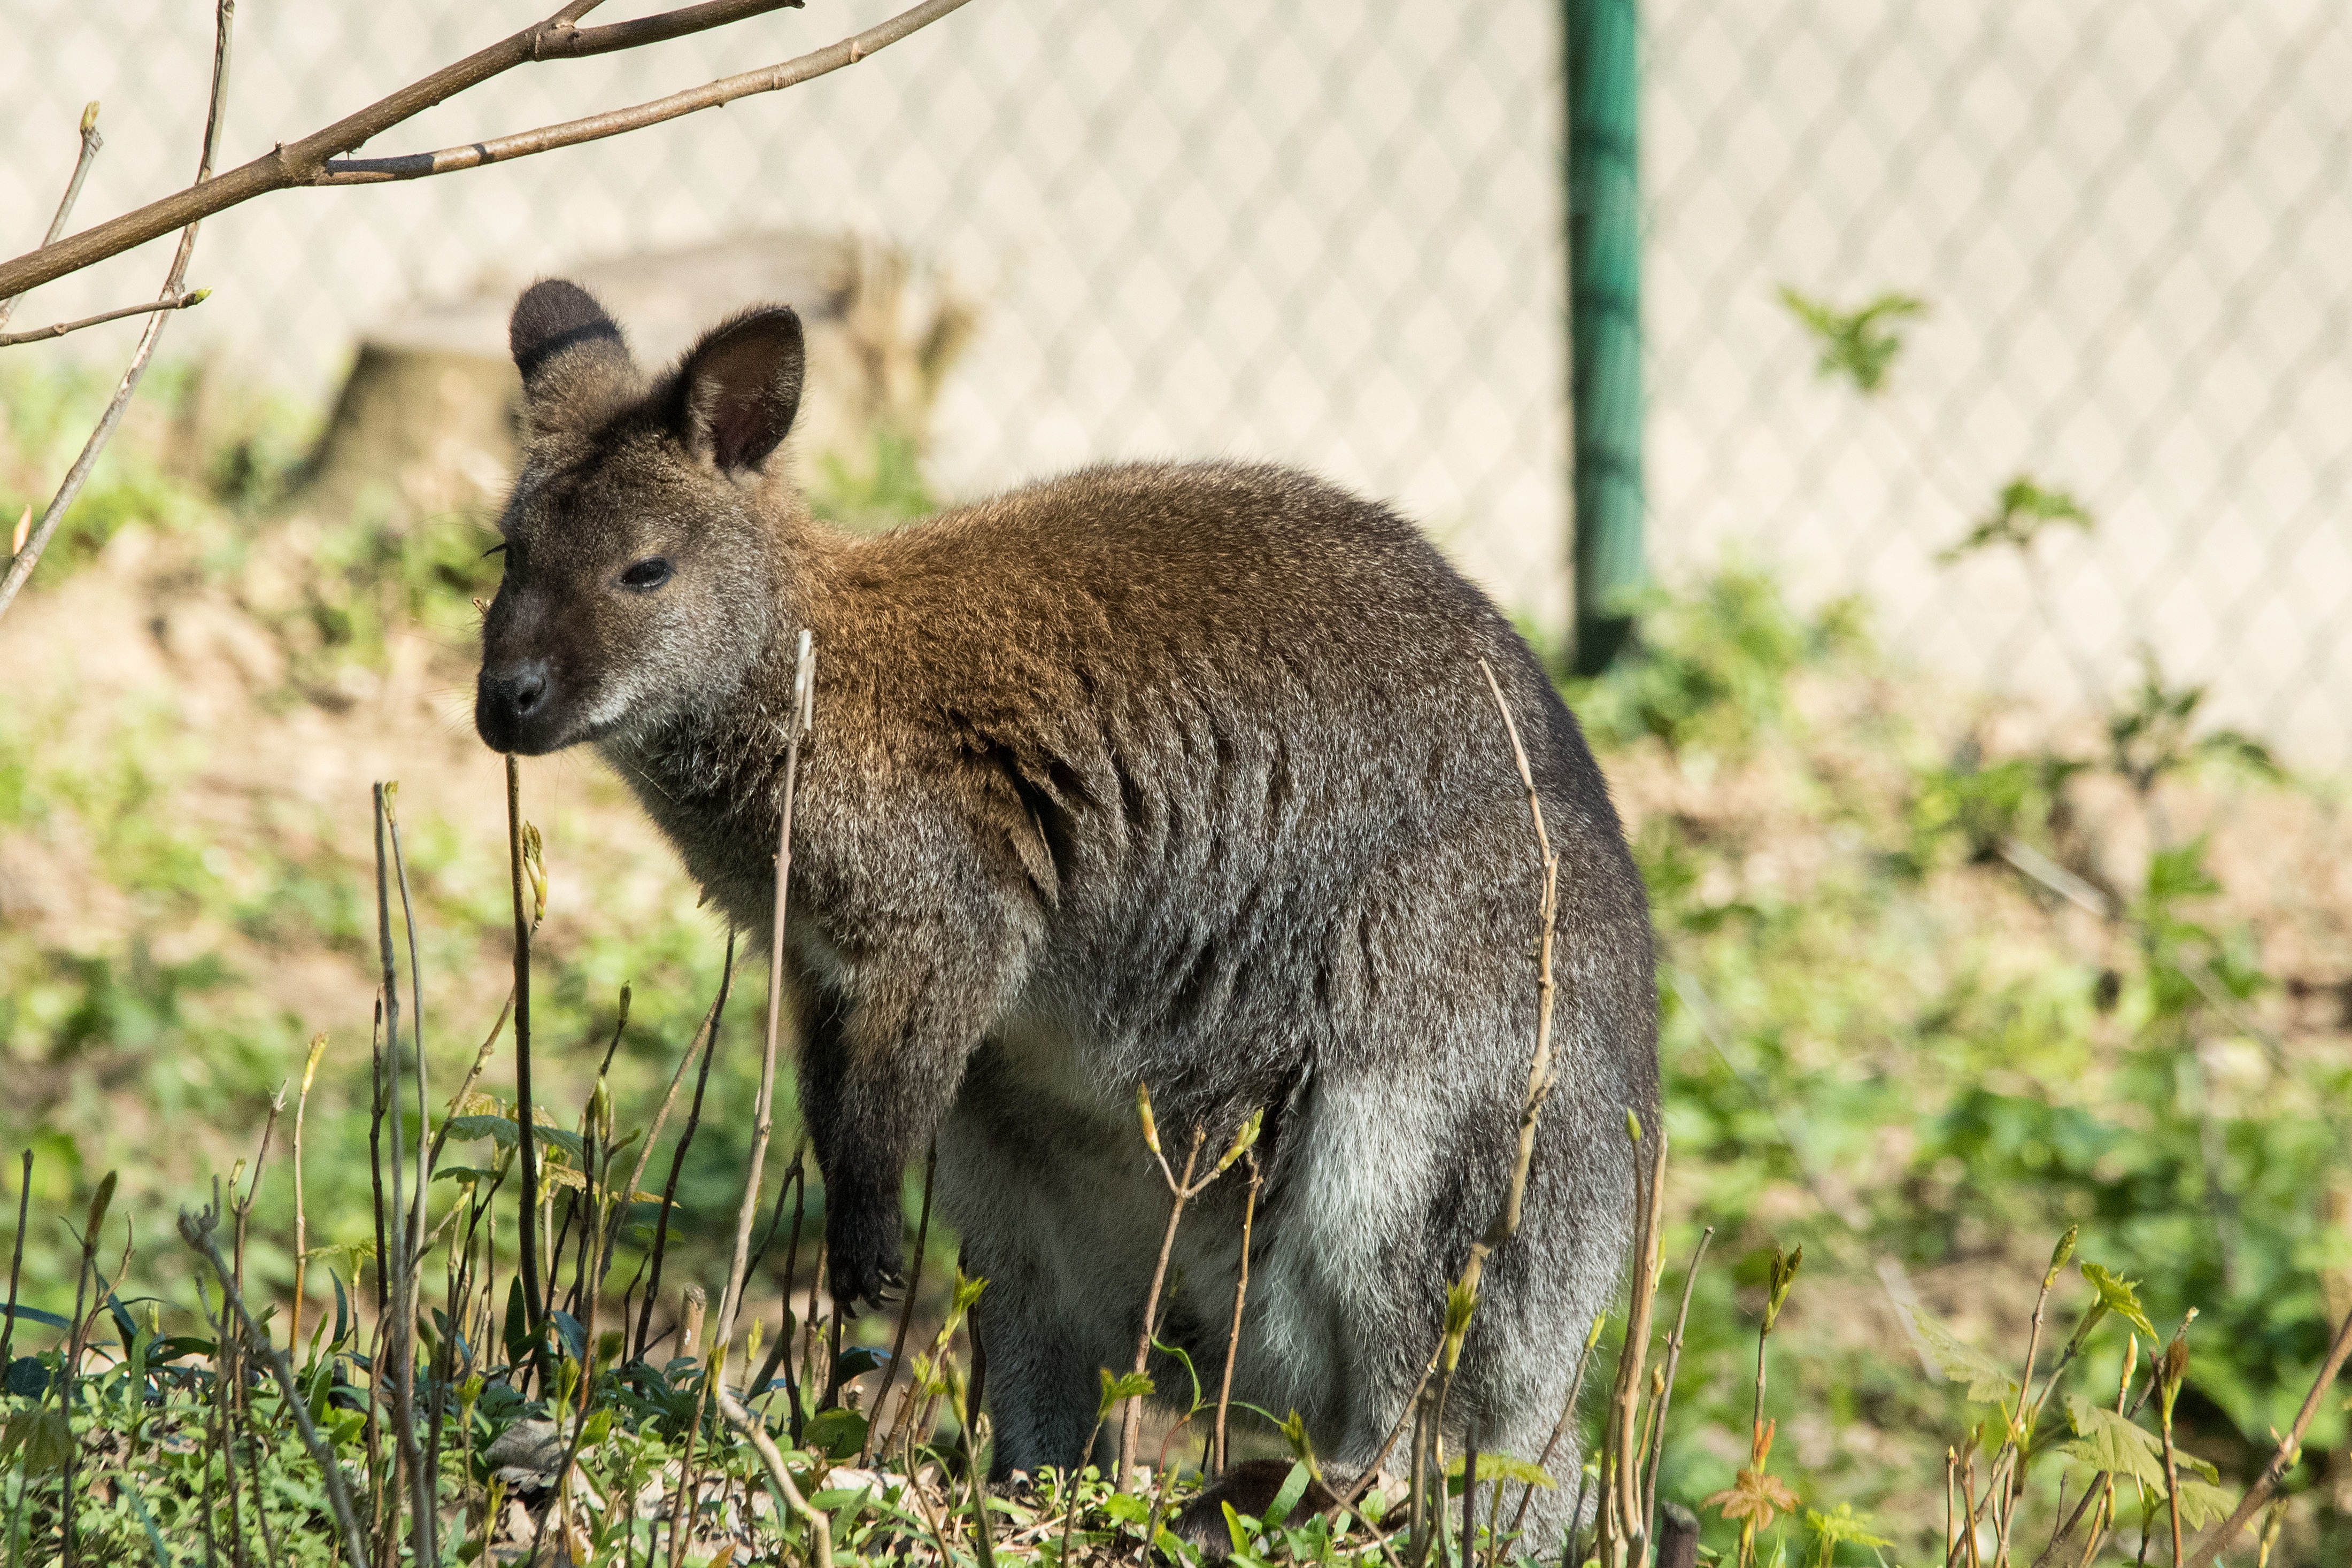
animal, wildlife, zoo, mammal, fauna, kangaroo, wallaby, vertebrate, marsupial, white tailed deer, macropodidae, musk deer